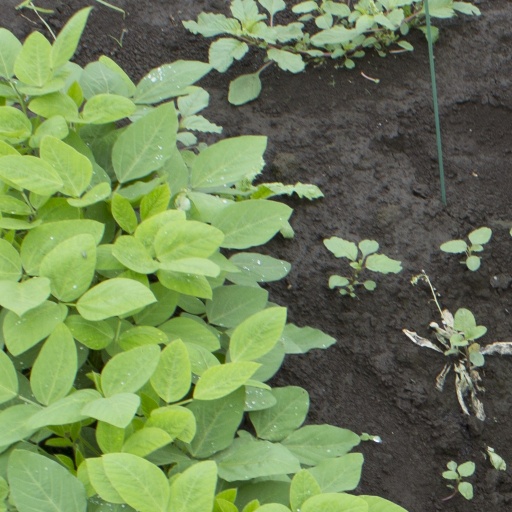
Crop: soybean